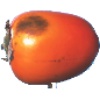
Label: kaki